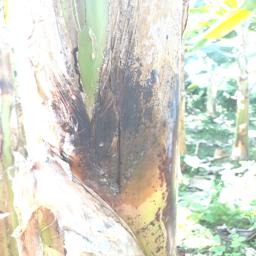
Label: PSEUDOSTEM WEEVIL